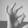
ASL letter: F